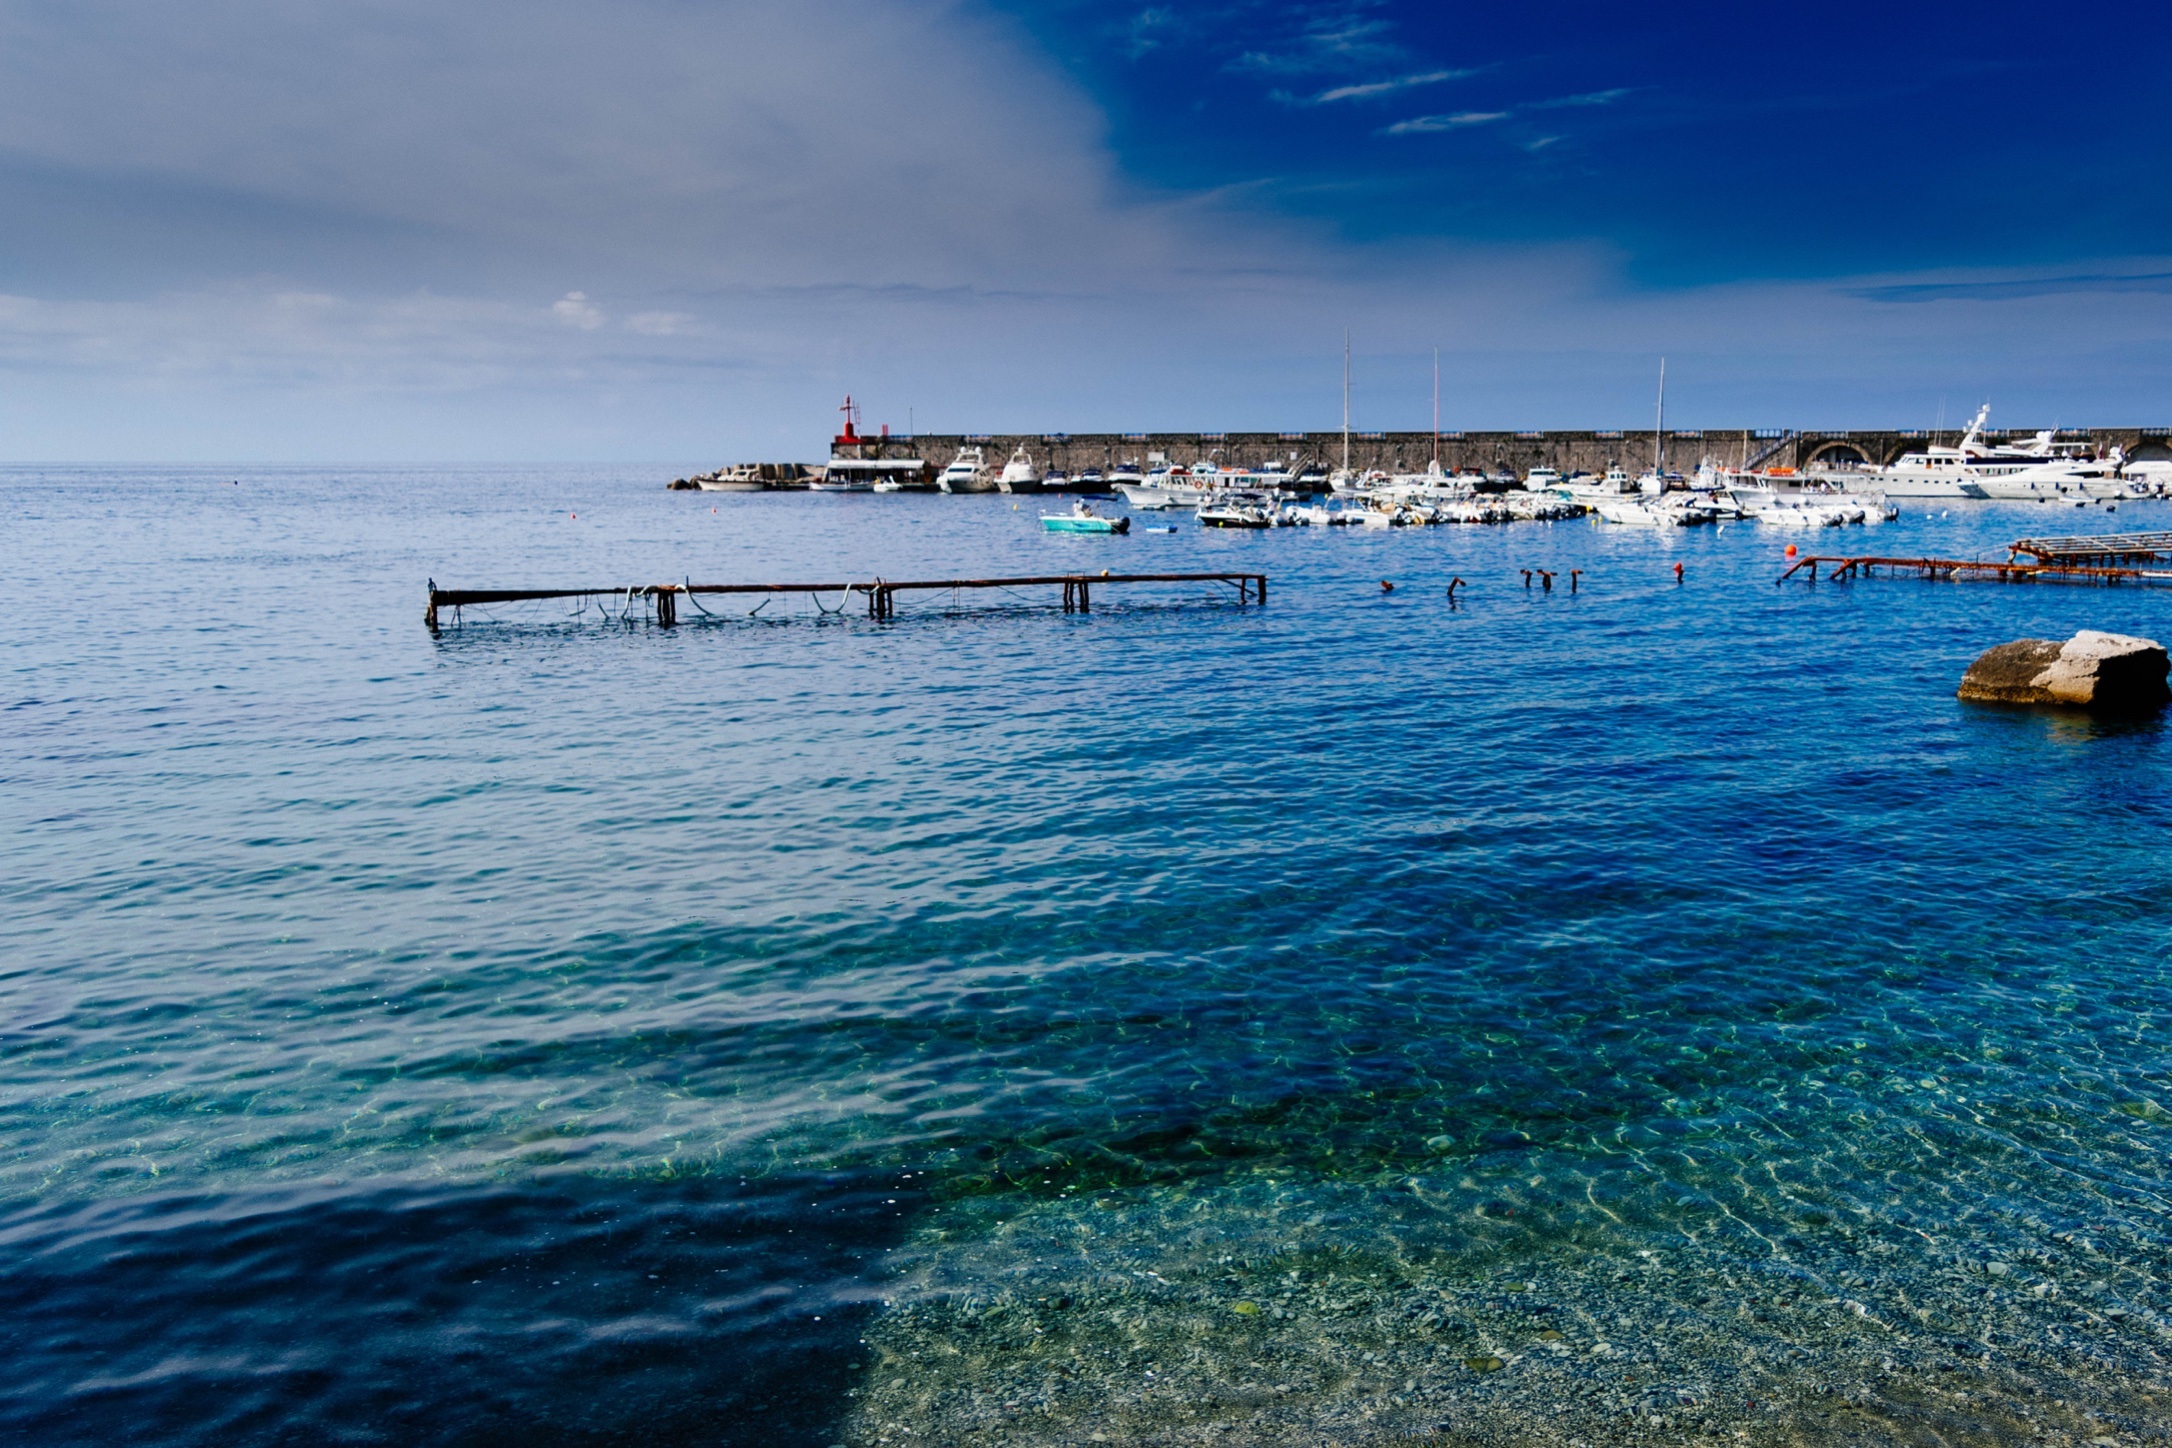
beach, sea, coast, ocean, horizon, shore, wave, vehicle, bay, island, boating, caribbean, cape, islet, wind wave